Ferdinand II of Naples

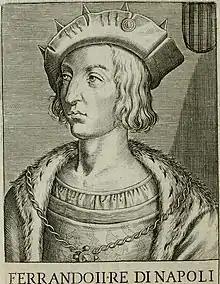
Ferrandino depicted in the work "Portraits of one hundred illustrious captains" by Aliprando Caprioli,1596

The weakness of his choices, dictated by the arrogant conviction of being the undisputed master of the realm and perhaps of the entire Peninsula, gave time and strength to the other Italian states to coalesce against him and ferrandino to reorganize the Neapolitan armies.